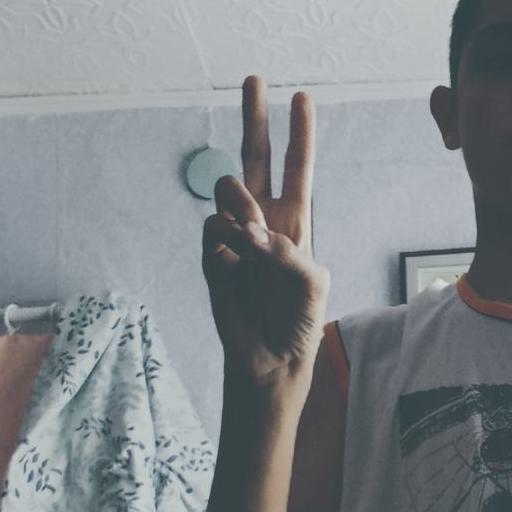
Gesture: peace